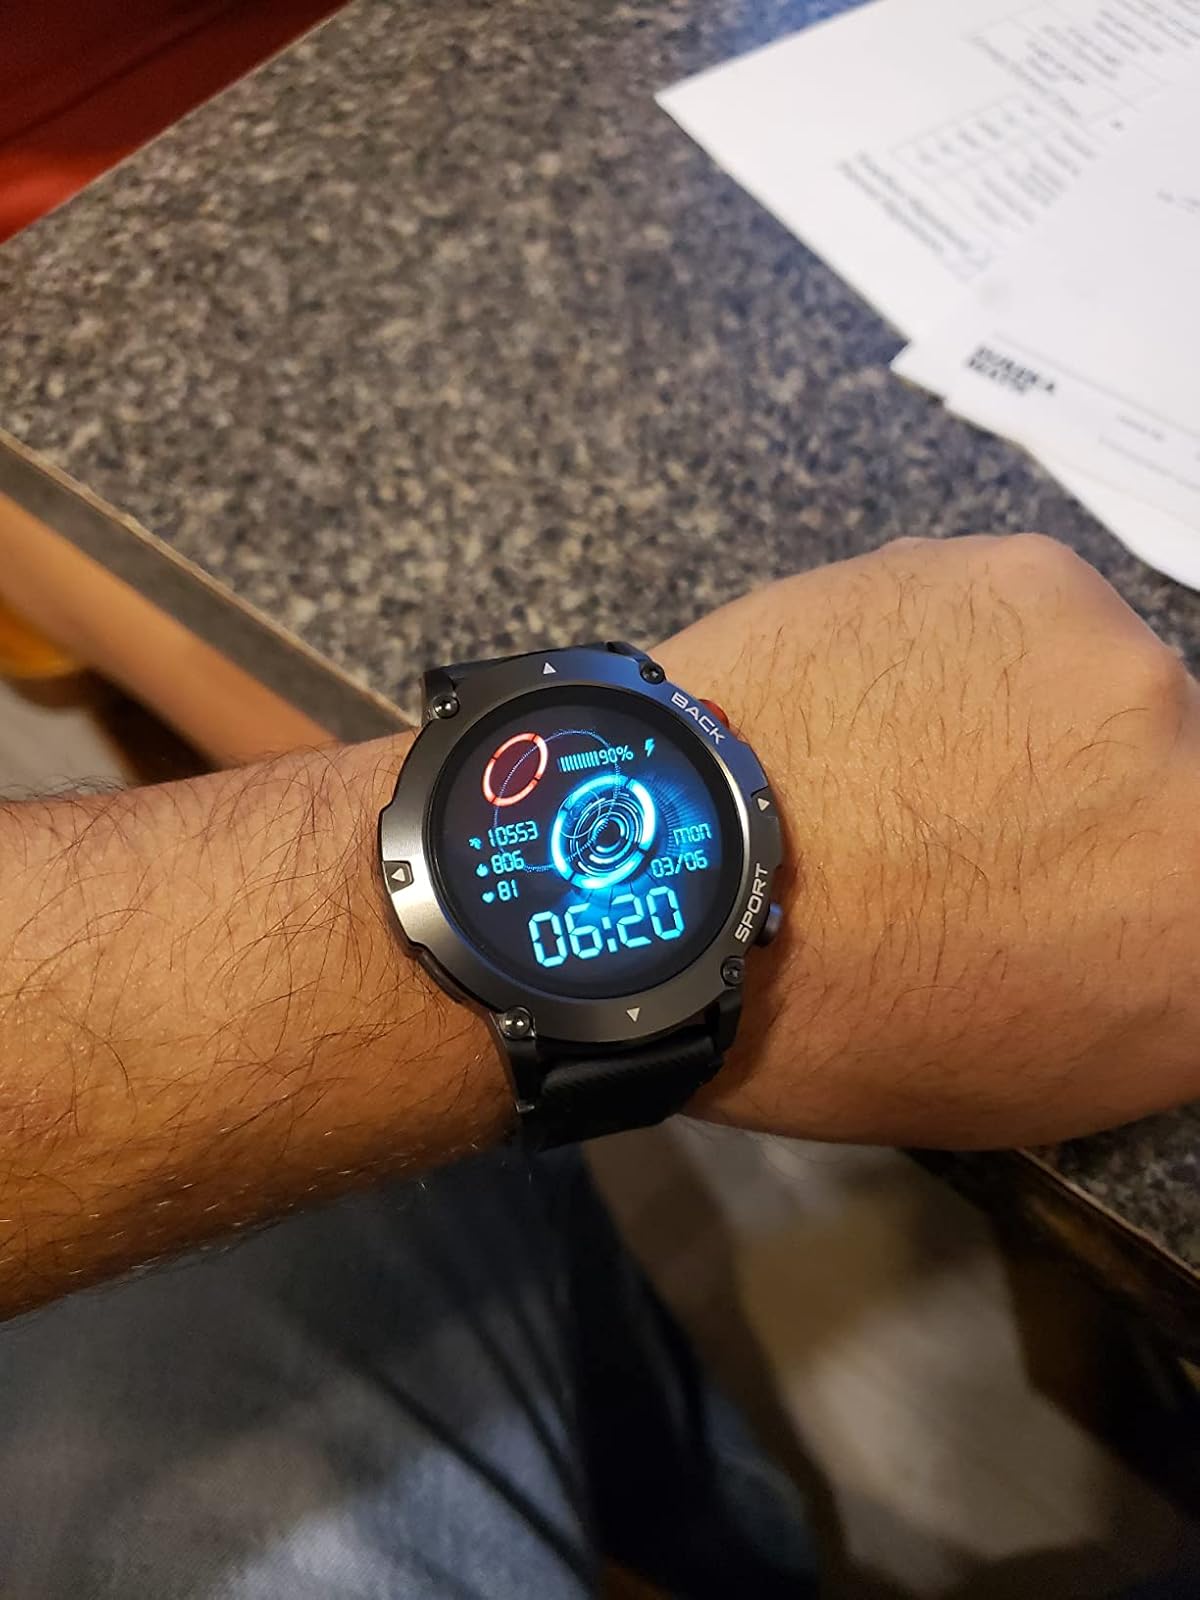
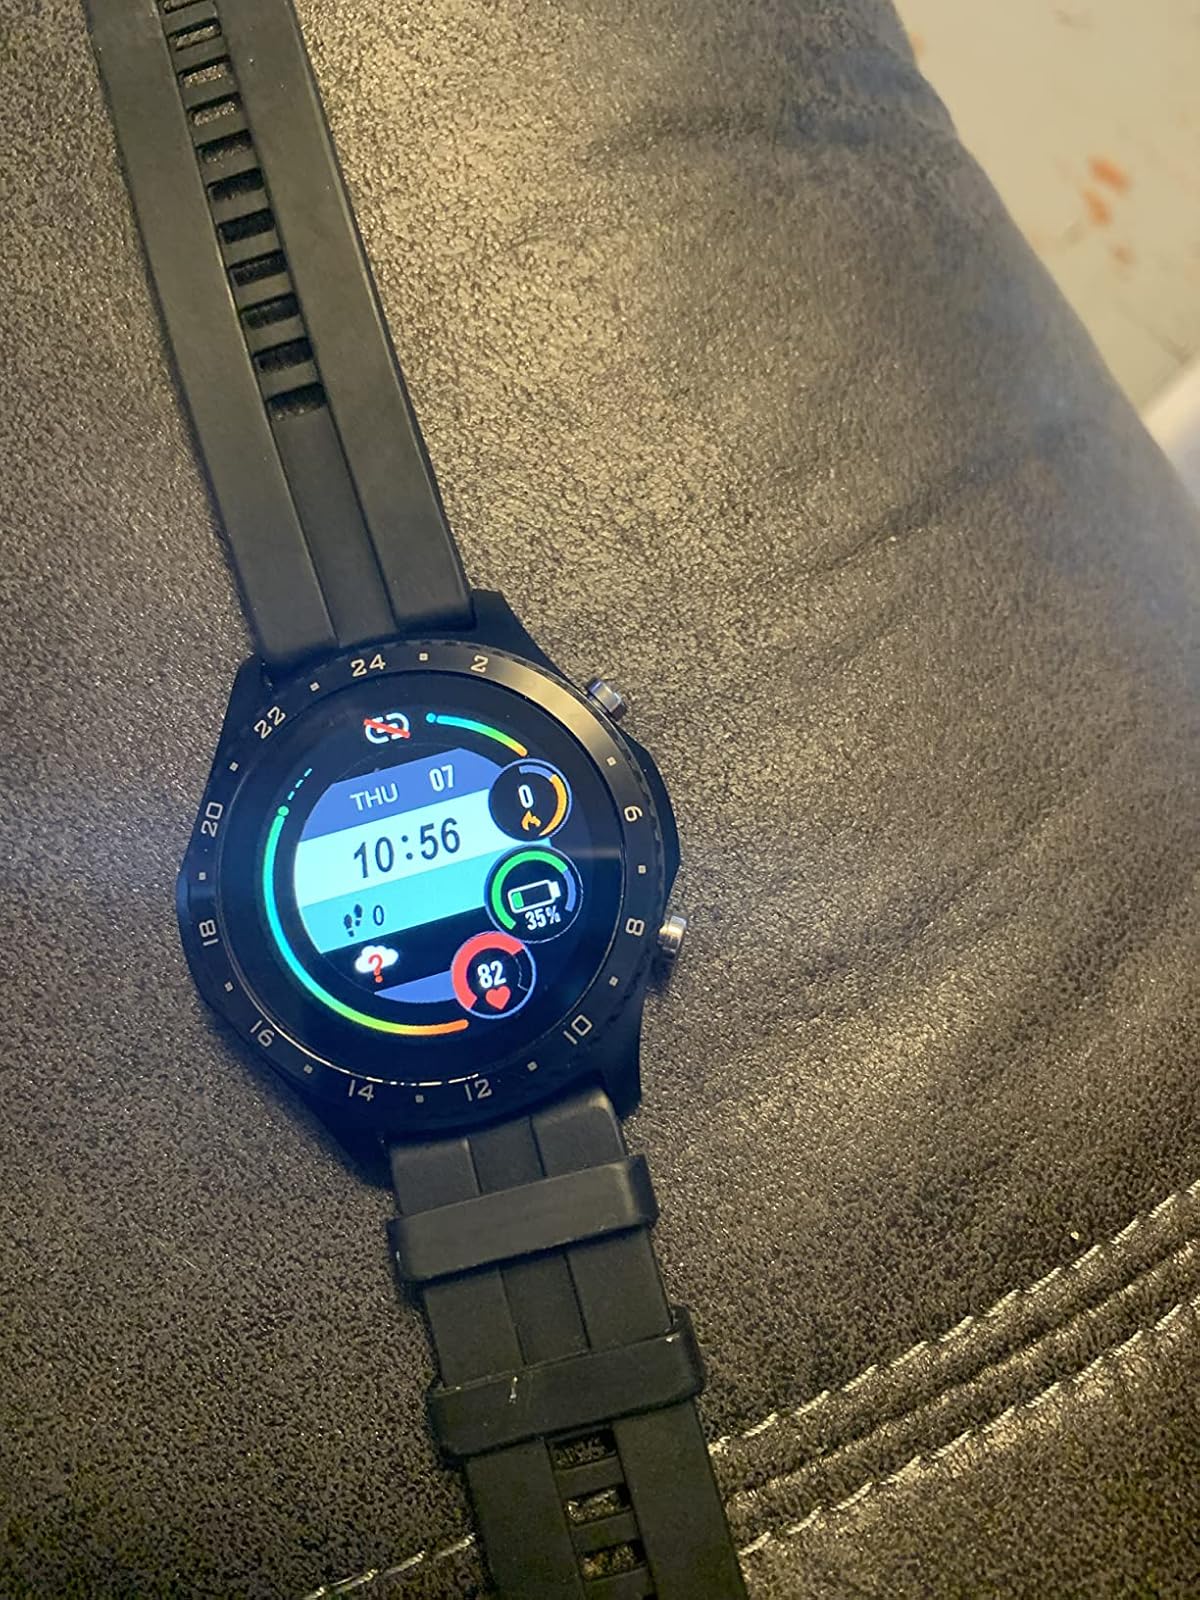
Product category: smartwatch
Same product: no